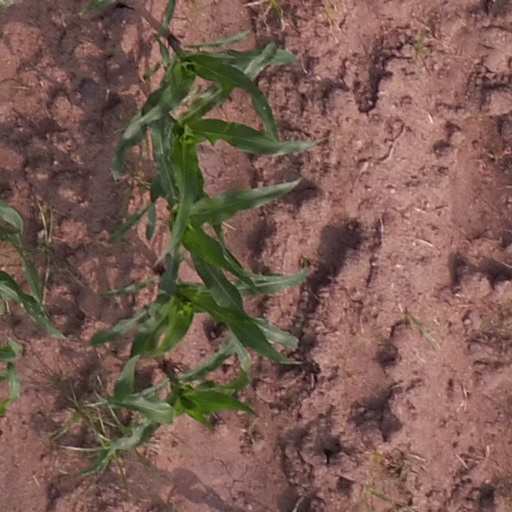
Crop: maize; corn